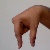
The image shows a hand gesture representing the letter 'Q' in Indian Sign Language.